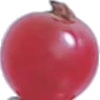
Label: redcurrant